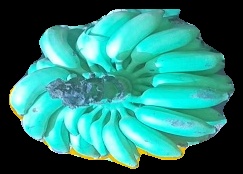
Variety: elakki-bale
Grade: grade2